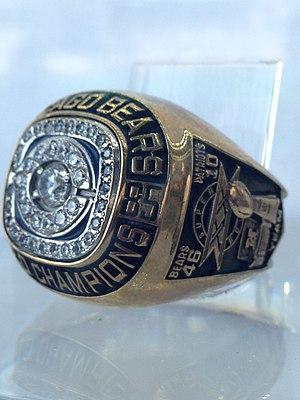
La bague du Super Bowl est un prix remis chaque année aux vainqueurs du Super Bowl organisé par la National Football League. À la différence du trophée Vince-Lombardi, une bague du Super Bowl permet à chaque joueur, entraîneur et membre de l'organisation de conserver un souvenir de sa victoire. La NFL finance la fabrication de ces bagues dans la limite de 150 pièces.